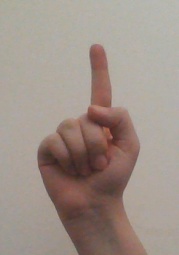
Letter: bb